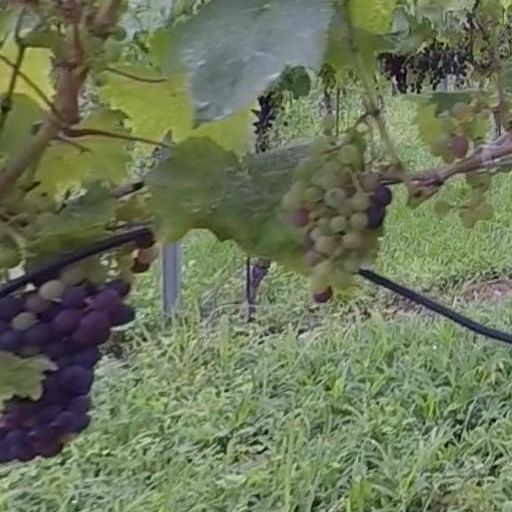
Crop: grape